Oregon High Desert Grotto

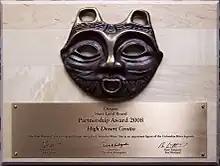
Partnership Award 2008 given to the Oregon High Desert Grotto for their work at the Stevens Land Tract in Bend, Oregon. Art by Linda Pitt.

The OHDG is an avid participant in conserving and restoring caves since many of the caves have been damaged from increased recreational activities, including rock climbing. The Grotto often partners with the United States Forest Service (USFS) to help manage the caves of the Deschutes National Forest. Cooperation with private owners of caves has also been done. On National Public Lands Day in September 2000, the Grotto participated in the gating of Stookey Ranch Cave. Cleanup trips to caves in the area are common and are synonymous with the caving motto: "Take nothing but pictures, leave nothing but footprints, kill nothing but time." In late 2010, missing lavacicles from Lavacicle Cave were reacquired by Grotto member Eddy Cartaya while working for the USFS. The lavacicles will be used as educational tools at Lava Lands Visitor Center.